Kelly Wallace

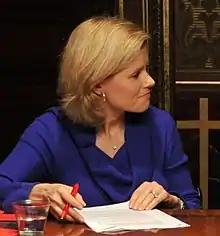
Wallace in 2011

Kelly Jean Wallace (born December 21, 1966) is a television journalist who reported for CNN. She previously worked for the CBS Evening News and iVillage.